African art in Western collections

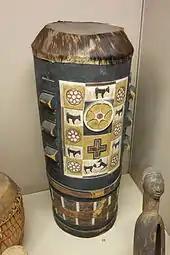
A Kongo drum in the ethnographic collection of the Royal Museum for Central Africa.

The different histories of museums in Europe and the United States affected the collecting and display of African art in both places. European museums typically were founded as state institutions and thus their collections and displays were shaped by national interests. African art and artifacts were mostly displayed in an ethnological context. The appreciation of African objects purely as fine art in Europe was largely limited to private galleries in the early twentieth century. In Paris, dealers such Paul Guillaume, Charles Ratton and Louis Carré played a role in the formation of major private collections of African art. The latter half of the twentieth century saw the opening of the first European art museums devoted to collecting and displaying African art, including the Musee Barbier-Mueller in Geneva (1977), the Musee Dapper in Paris (1986). Also, many general art museums by then had collections of non-Western art, such as the Metropolitan Museum of Art in New York City.